Chinese guardian lions

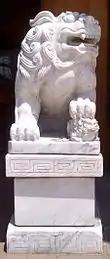
The left side statue represents Yin force, female, negative, take, carry a cub.

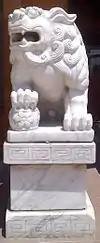
The right side statue represents Yang force, male, positive, bring, carry a ball.

Asiatic lions are believed to be the ones depicted by the guardian lions in Chinese culture.